Vladimir Kaplan

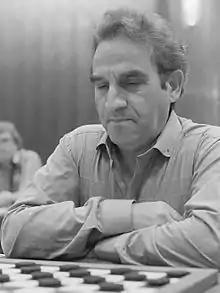
Wladimir Kaplan (1983)

Vladimir Kaplan (January 11, 1925 – September, 2000) was a noted player of pool checkers from Russia. Kaplan was an International Grandmaster who immigrated from Russia in 1977 to live in New York City, New York and by 1983 he played competitively for the United States.